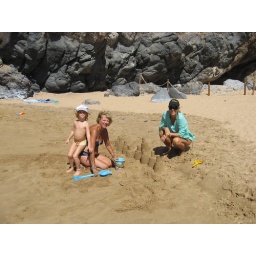
Gabriella, Greet and Hellen building sand castles at Abama Beach in Tenerife